Yair Netanyahu

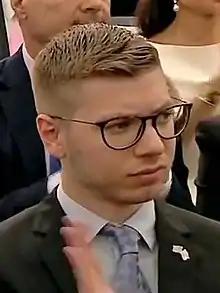
Netanyahu in 2025

Yair Netanyahu (born 26 July 1991) is an Israeli podcaster and political activist. He is the second child of Benjamin Netanyahu.